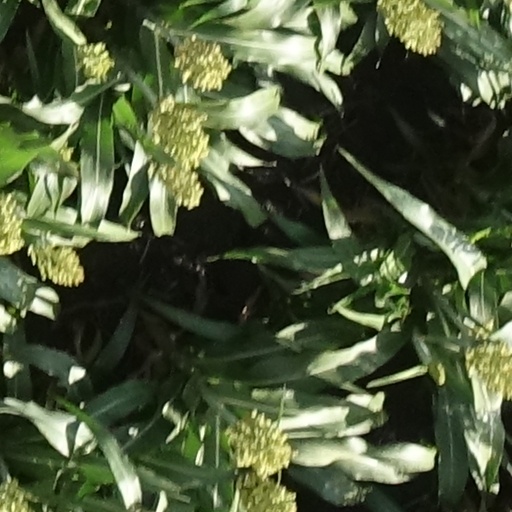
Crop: sorghum